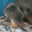
Label: shrew